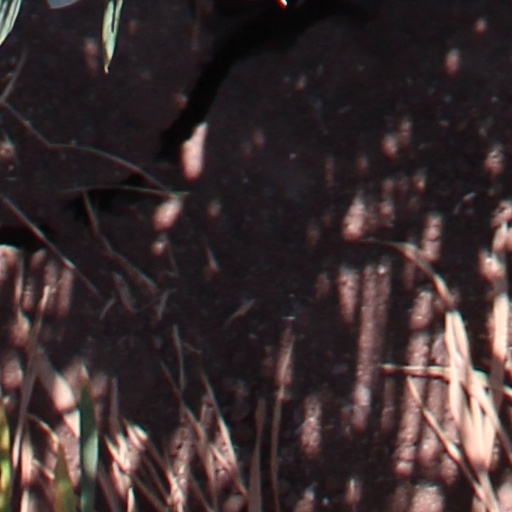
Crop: wheat